Ithaka Maria

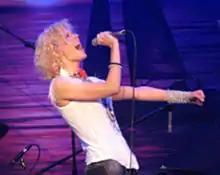
Ithaka Maria in 2012

Ithaka Maria Harito (born Gyrcelea-Ithaka-Maria Pruuli in Tallinn on 21 June 1979; former surname Rahula) is an Estonian singer and songwriter.